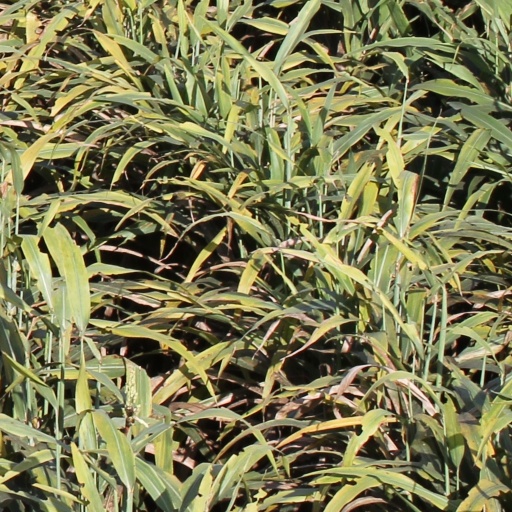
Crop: sorghum